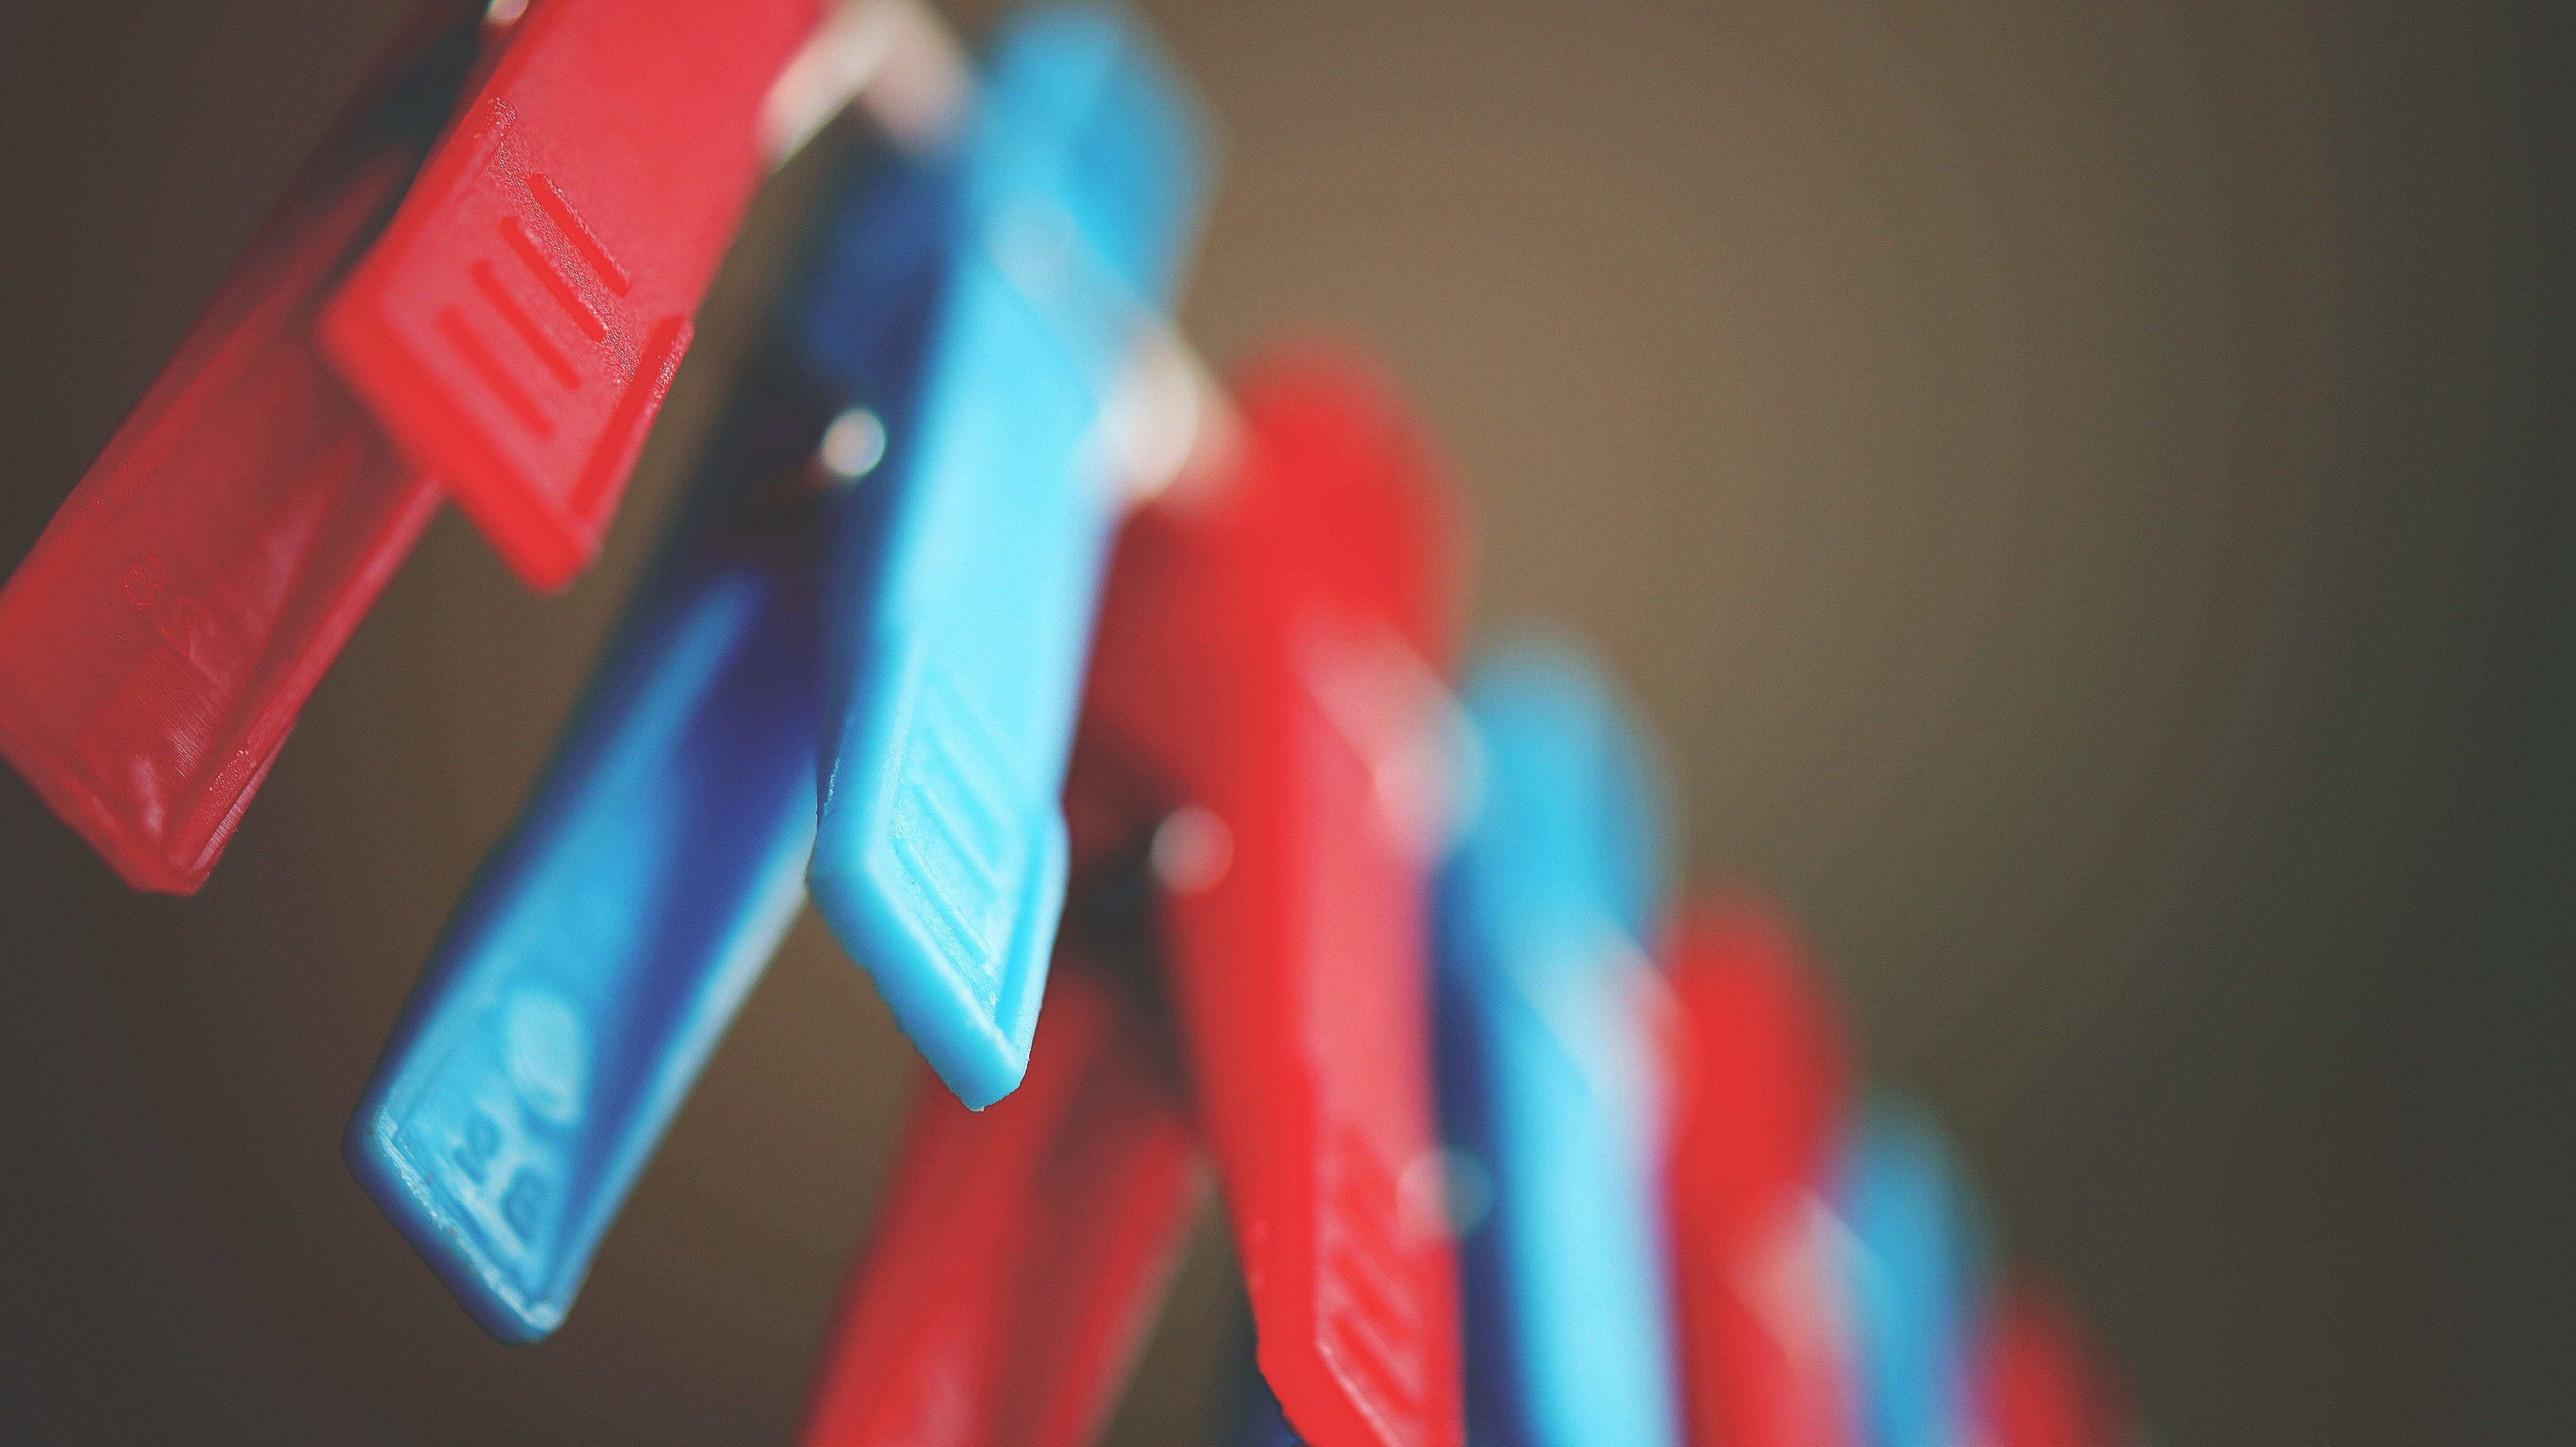
hand, light, blur, plastic, pattern, finger, red, color, blue, hanging, toy, colors, bright, colours, clothes pin, depth of field, macro photography, clipped